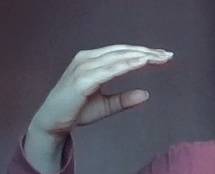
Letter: jeem